Tropical Storm Bret (1981)

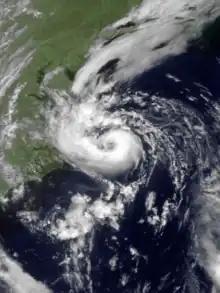
Tropical Storm Bret on June 30

Tropical Storm Bret was a strong tropical storm that made a rare landfall on the Delmarva Peninsula in June 1981. The sixth tropical cyclone, third designated tropical depression, and second named storm of the season, Bret developed as a subtropical storm from a large area of frontal clouds near Bermuda on June 29. Moving westward, the subtropical storm intensified while producing deep convection, and was consequently reclassified as a tropical storm early on June 30. Around that time, Bret peaked with sustained winds of 70 mph (110 km/h). The storm then began weakening and struck near Oyster, Virginia as a minimal tropical storm early on July 1. Upon moving inland, Bret weakened to a tropical depression and subsequently accelerated prior to dissipating over northern Virginia that same day.